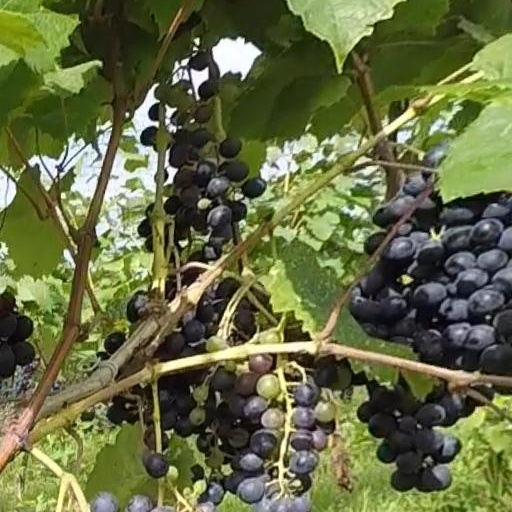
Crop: grape